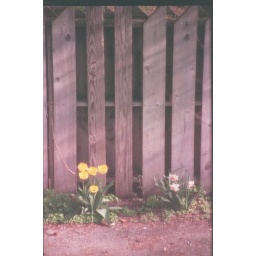
yellow flowers against old fence with unusual contrast properties